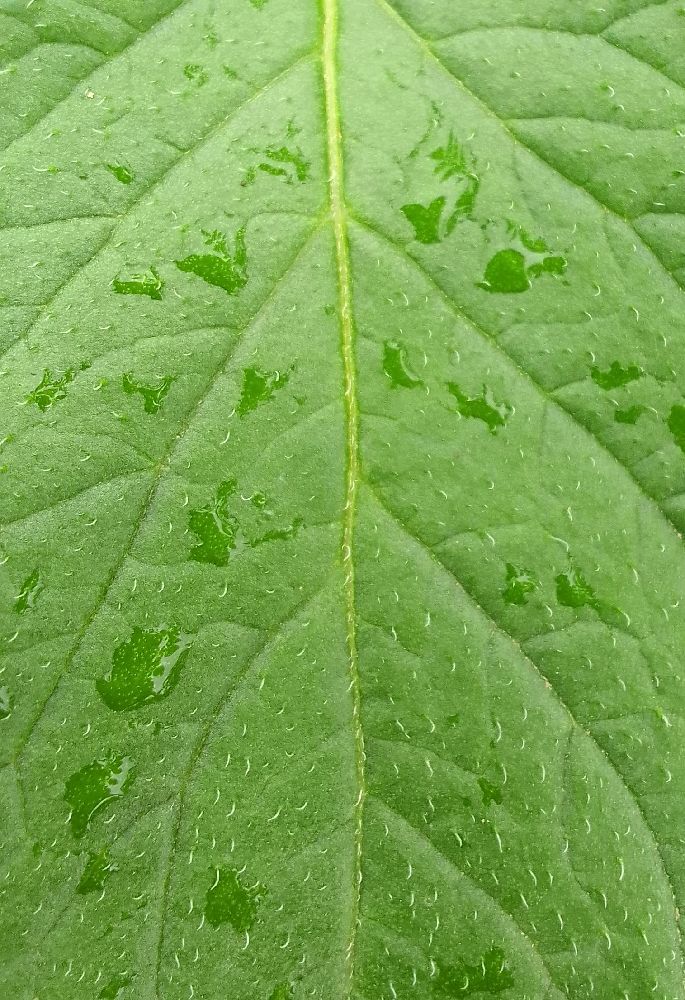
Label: Healthy